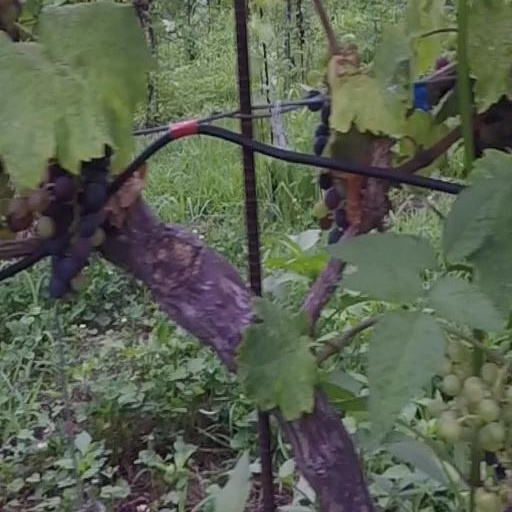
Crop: grape